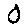
Label: 0